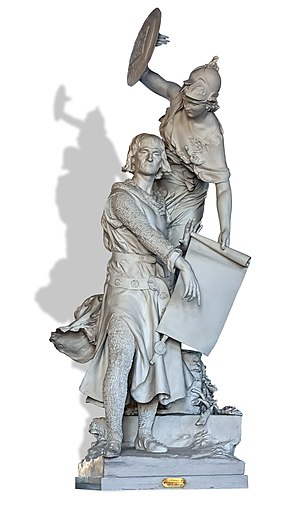
Raymond 6. af Toulouse
Raymond VI af Toulouse var greve af Toulouse i Frankrig fra 1194 og til sin død i 1222. Han var søn af Raymond V og Constance af Frankrig. Morens forældre var Ludvig 6. af Frankrig og hans anden kone Adelaide af Savoyen. En af onklerne på moderens side var Ludvig 7. af Frankrig. Da Raymond VI overtog grevskabet efter sin far i 1194, sluttede han umiddelbart fred med Alfonso 2. af Aragonien og Trencavel, vicomte af Béziers, Albi, Carcassonne og Razès.